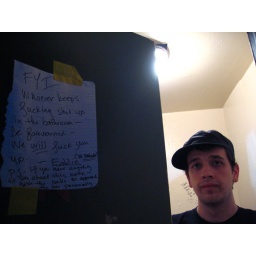
Matt and a sign worth reading at a bar in New Orleans June 4, 2006